Timișoara Palace of Culture

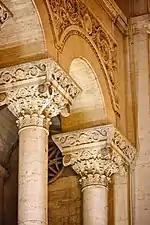
Architectural details of the balcony

The style of Fellner & Helmer's project was historicist eclecticism, with classicist and neo-Baroque elements, a style known at the time as Italian Renaissance. The original façade was characterized by the entrance with three full-arched openings and a low-pitched roof. Inside, the auditorium offered about 900 seats and was decorated with caryatids. The ceiling was decorated with four paintings each inscribed in a circle, made by Heinrich Schwemminger of Vienna, representing the muses Melpomene, Thalia, Eutherpe and Terpsichora.